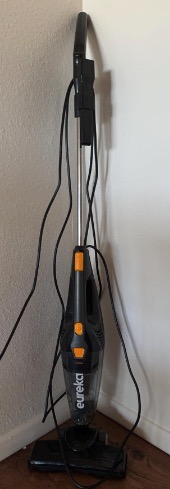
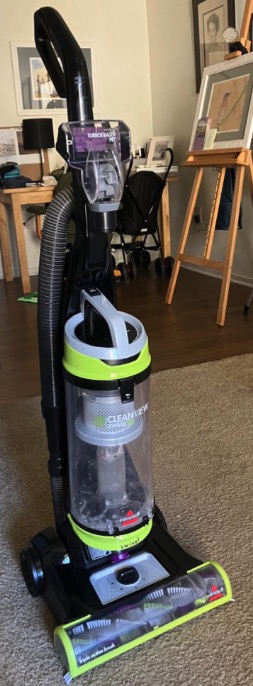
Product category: items_vacuum
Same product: no